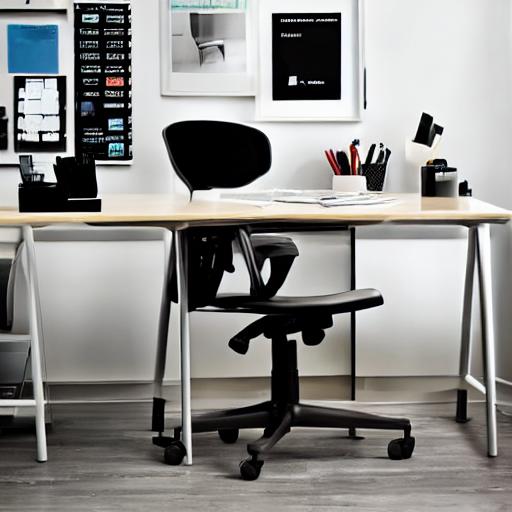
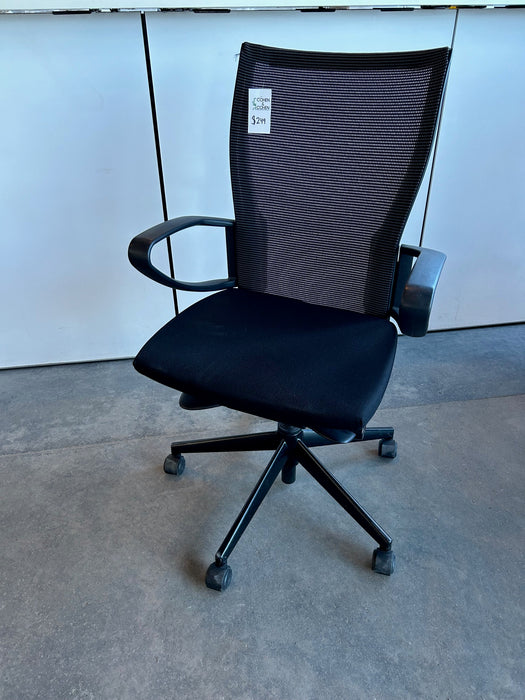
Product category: items_chair
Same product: no